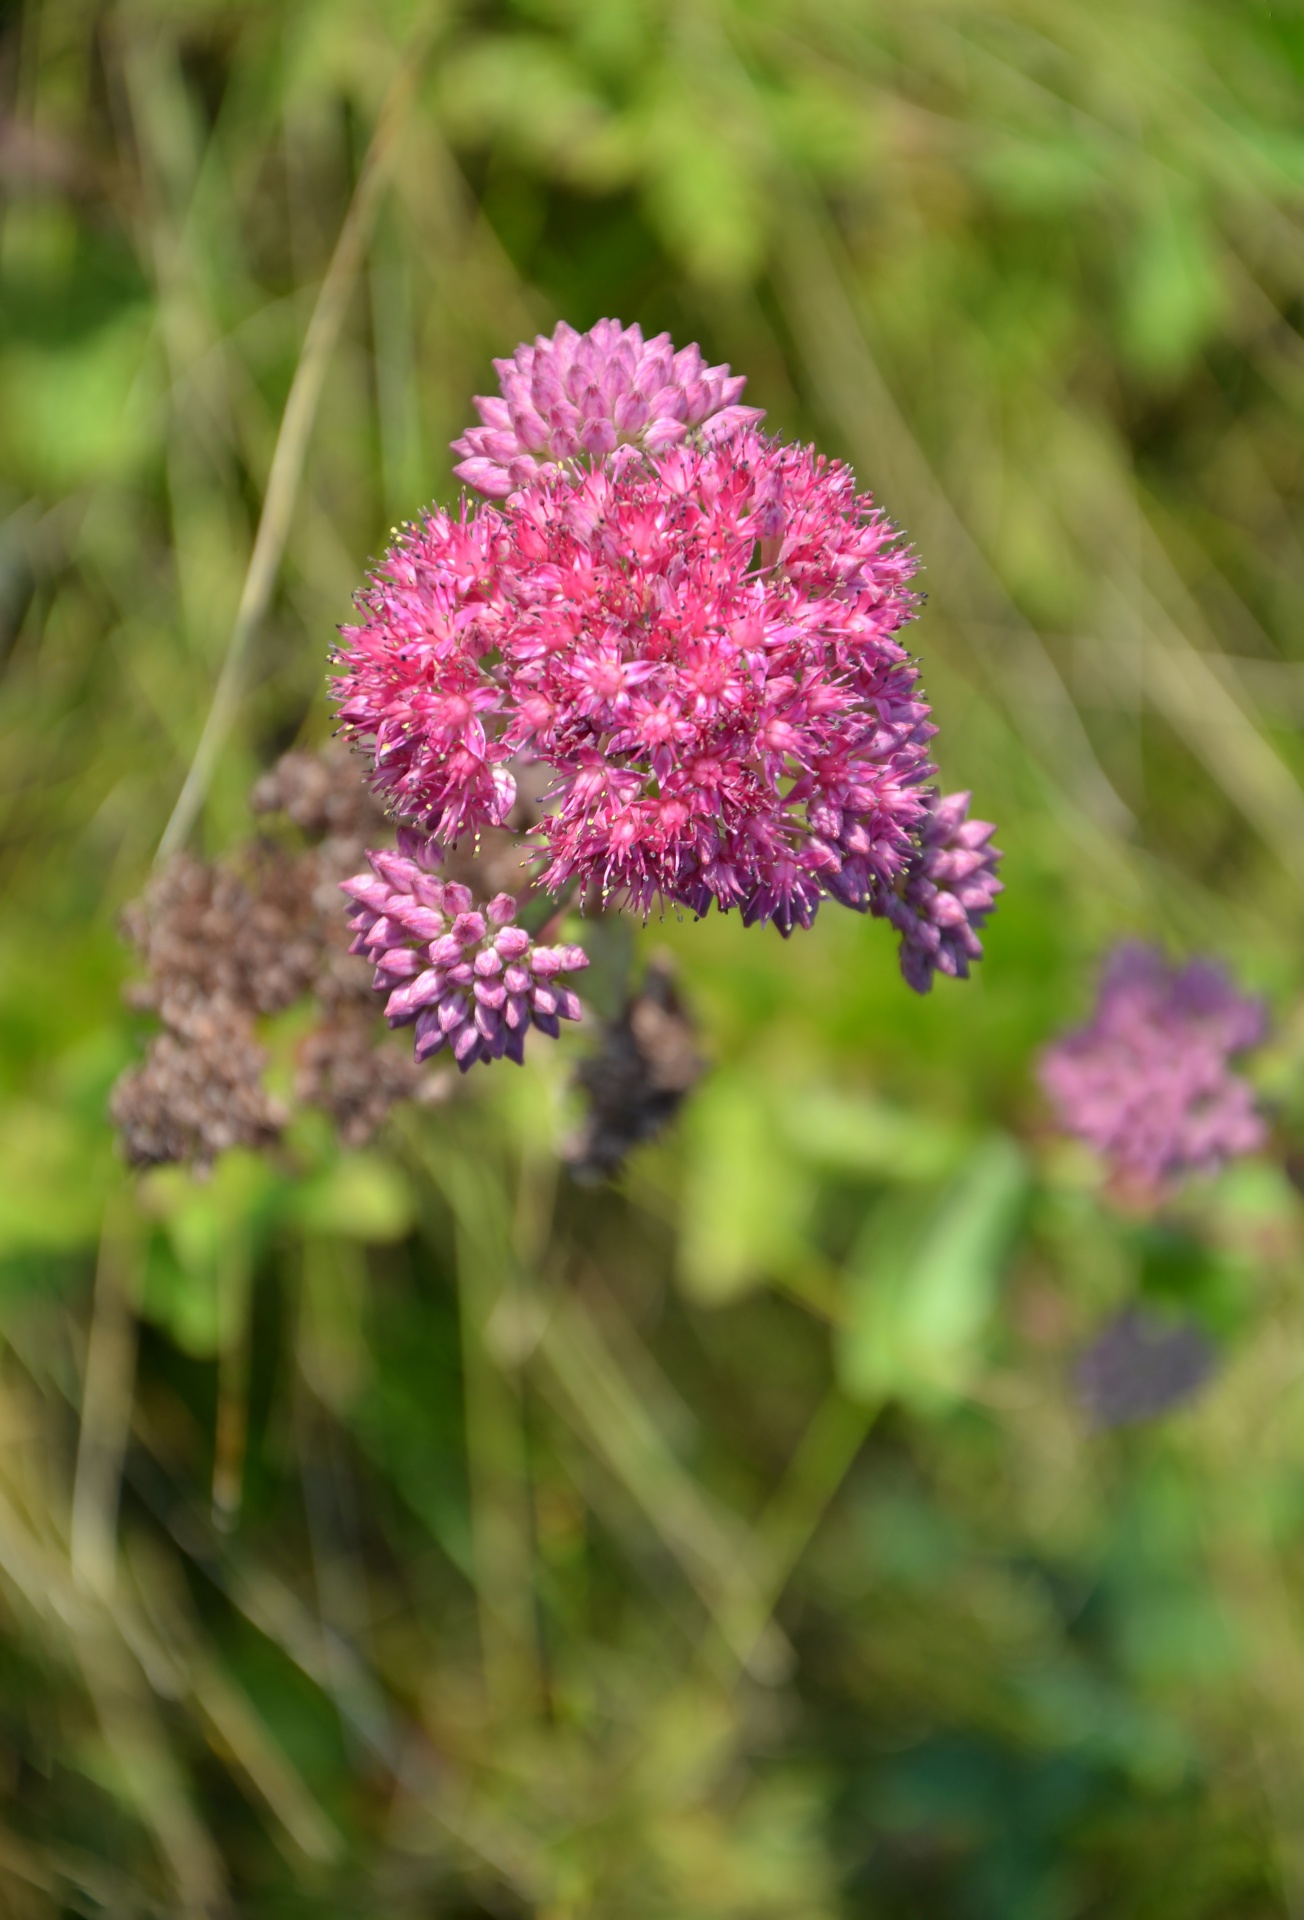
flower, bloom, summer, pink, grass, green, wildflowers, field, season, nature, flowering plant, plant, joe pye weed, wildflower, ironweed, Forb, Spotted Joe pye Weed, shrub, milkweed, subshrub, herbaceous plant, verbena, perennial plant